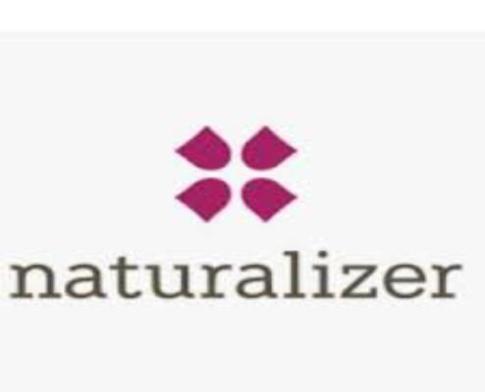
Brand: naturalizer-2
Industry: Clothes